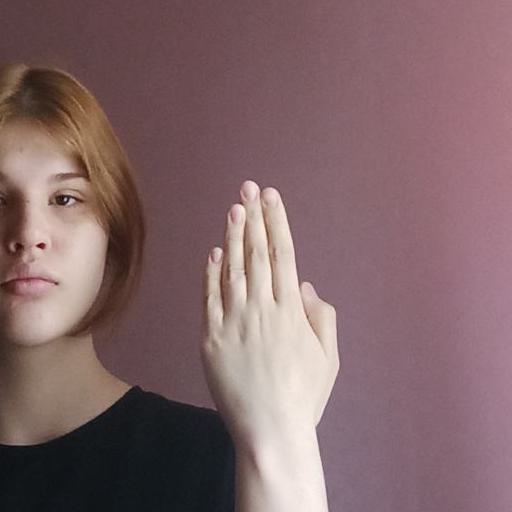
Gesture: stop_inverted